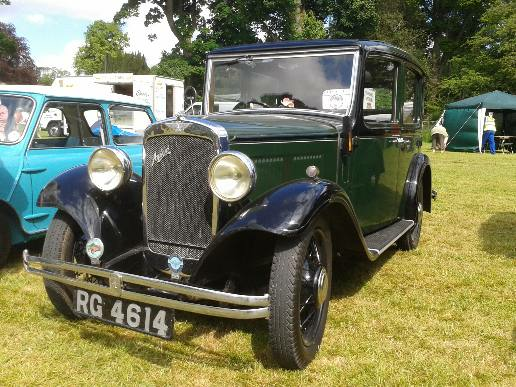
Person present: No